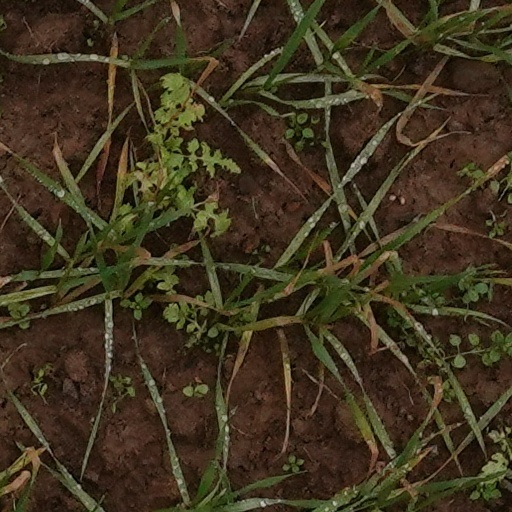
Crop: wheat